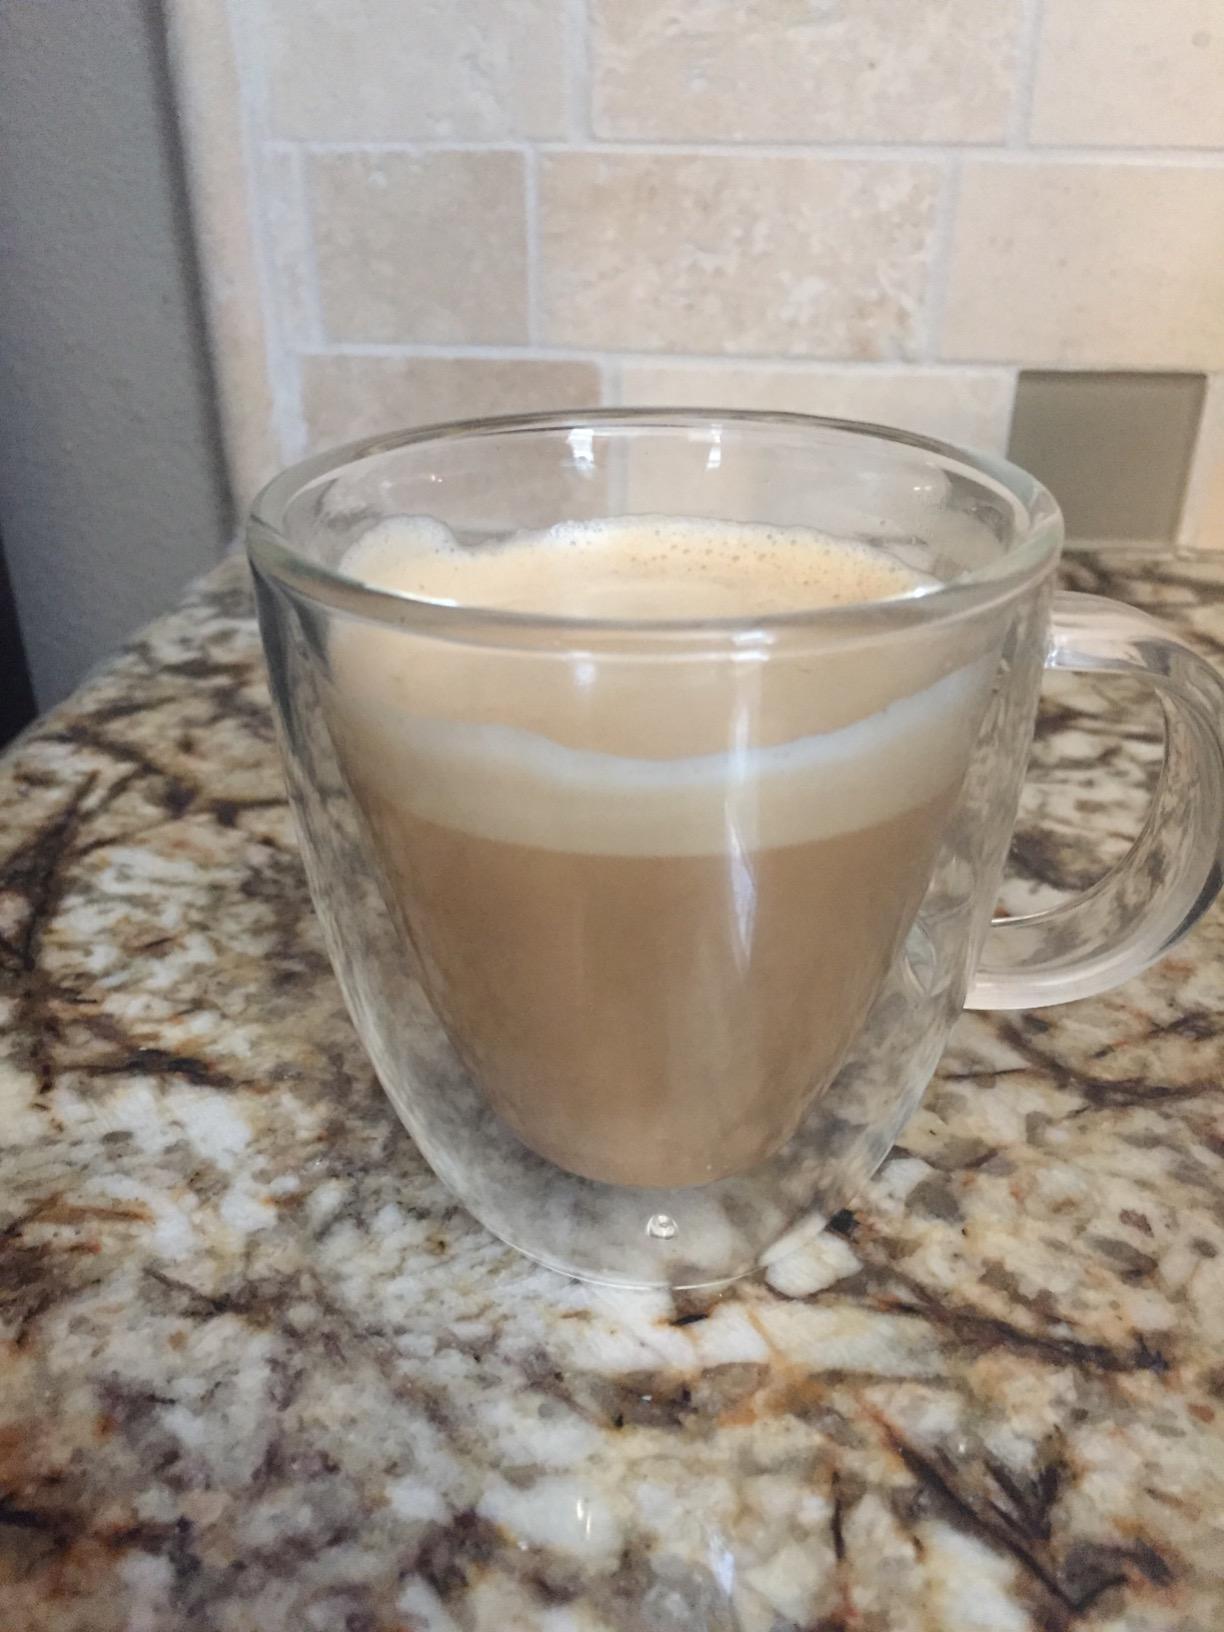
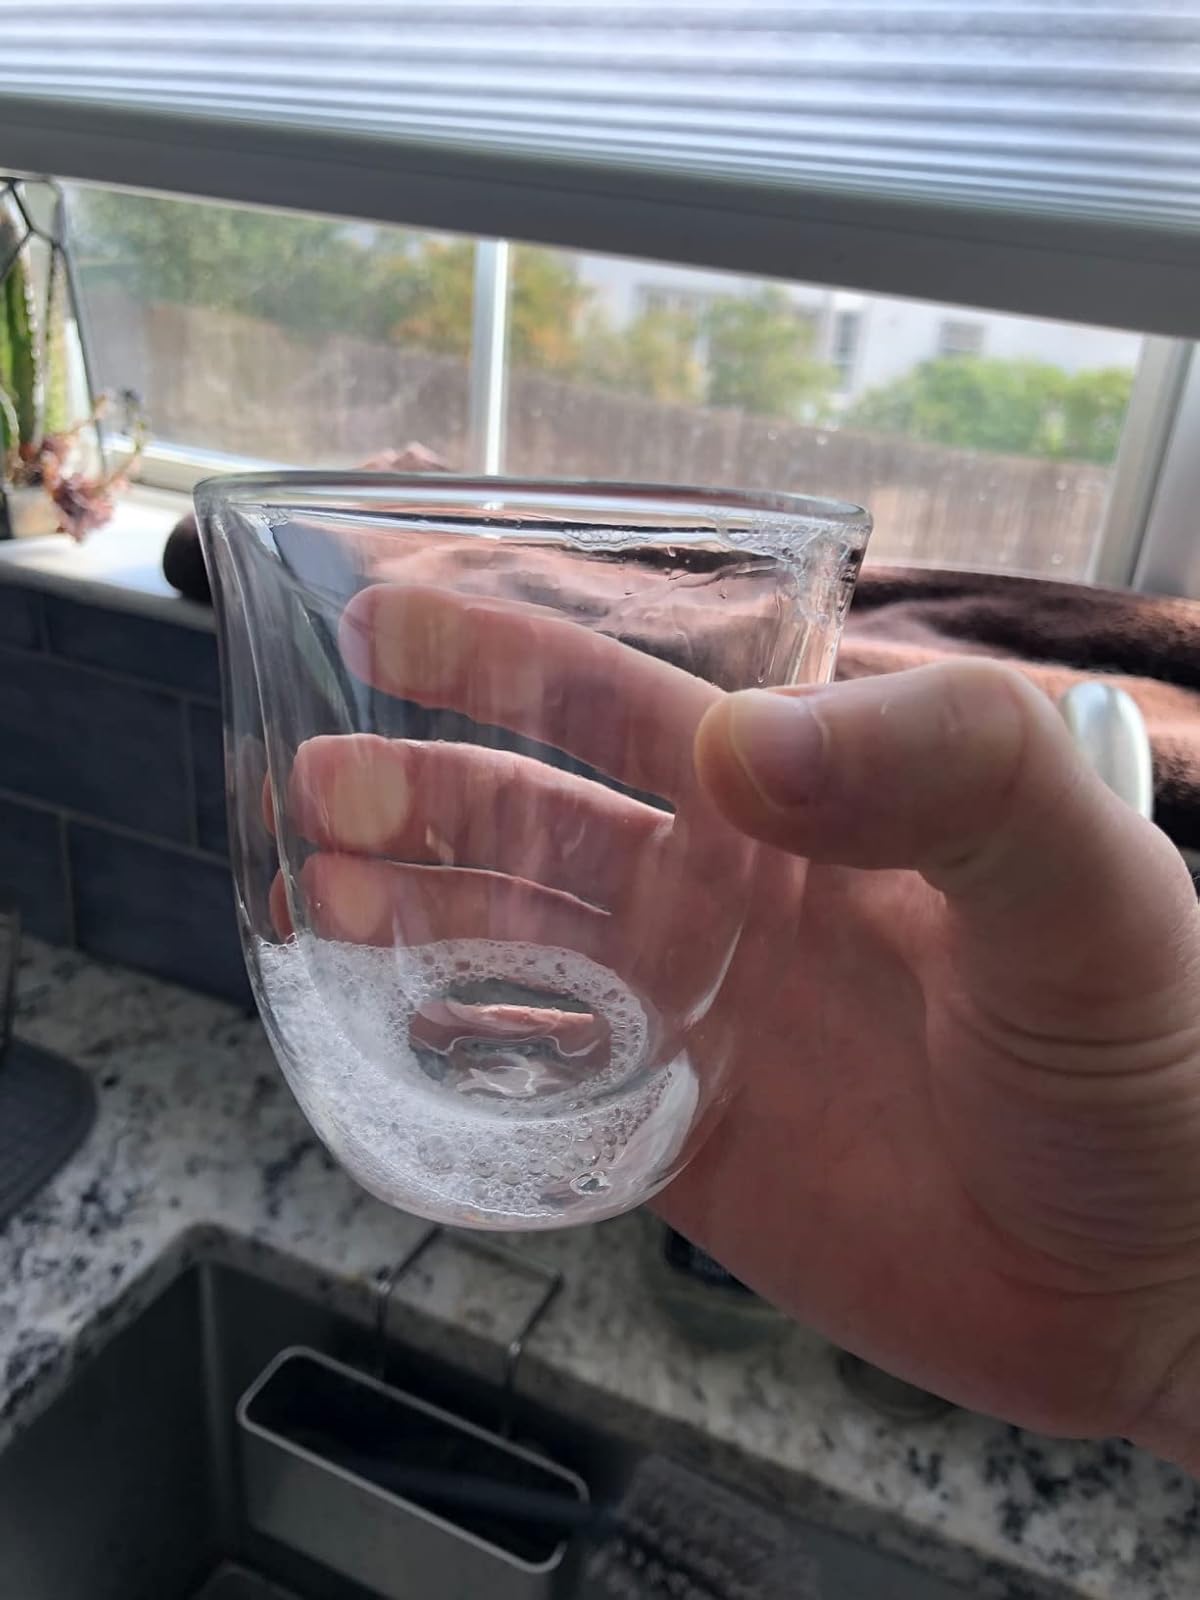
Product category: items_mug
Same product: no